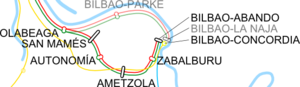
La Ligne C-1 de Renfe Cercanías est parcourue par trois lignes de Renfe Cercanías Bilbao et appartient à l'ancien chemin de fer de Bilbao à Portugalete et Triano. La ligne commence dans la gare de Bilbao-Abando et arrive à celle de Santurtzi, comprenant dans le trajet les communes de Bilbao, Barakaldo, Sestao, Portugalete et Santurce. Cette ligne dispose au total de 14 gares, qui pourraient devenir 15 avec la mise en service de la gare de Puente Colgante.